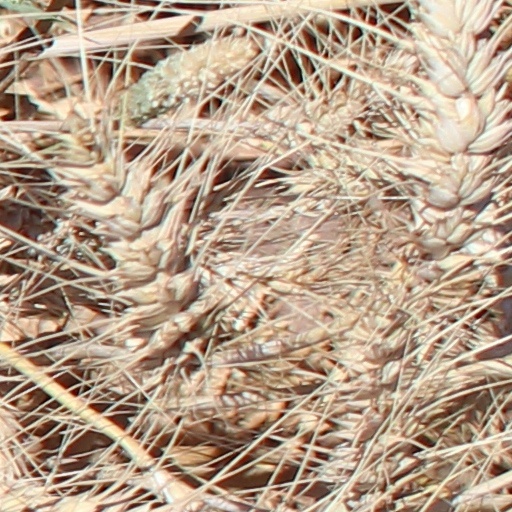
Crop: wheat